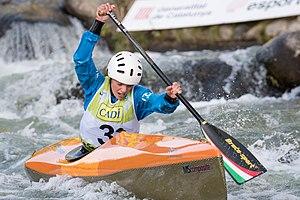
Cecilia Panato durant le championnat du monde 2019 de canoë de descente à La Seu d'Urgell, Espagne.